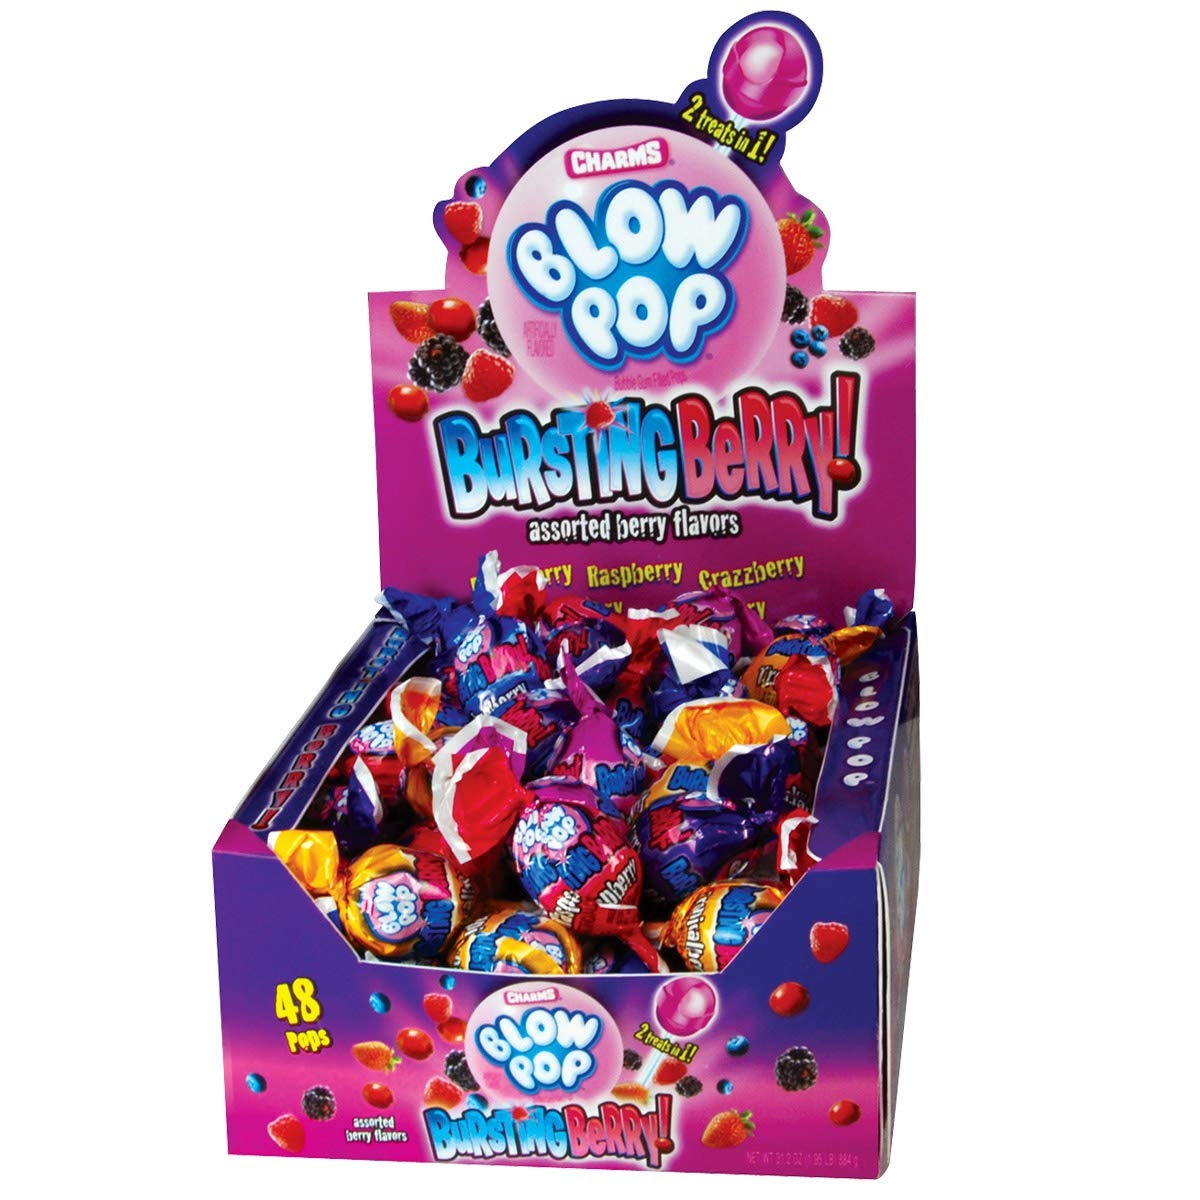
Item Name: Charms Blow Pops, Bursting Berry Flavor, Multicolor, 48 Count (Pack of 1)
Bullet Point 1: Chewy, bubble gum center surrounded by a delicious, fruit-flavored, hard candy shell
Bullet Point 2: 48-Count box of Bursting Berry Flavor Charms Blow Pops
Bullet Point 3: Bursting Berry Blow Pops include Blueberry, Blackberry, Raspberry, TropicalBerry and CrazzBerry
Bullet Point 4: Blow Pops fun fruit flavors are all Kosher, Peanut Free and Gluten Free
Bullet Point 5: Each Charms Blow pop is individually wrapped to maintain its freshness until you are ready to enjoy this unique dual candy and gum treat.
Value: 31.2
Unit: Ounce

Price: 18.49